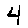
Label: 4